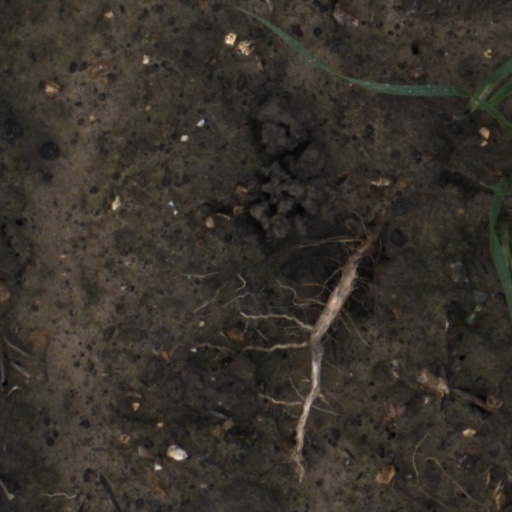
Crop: wheat